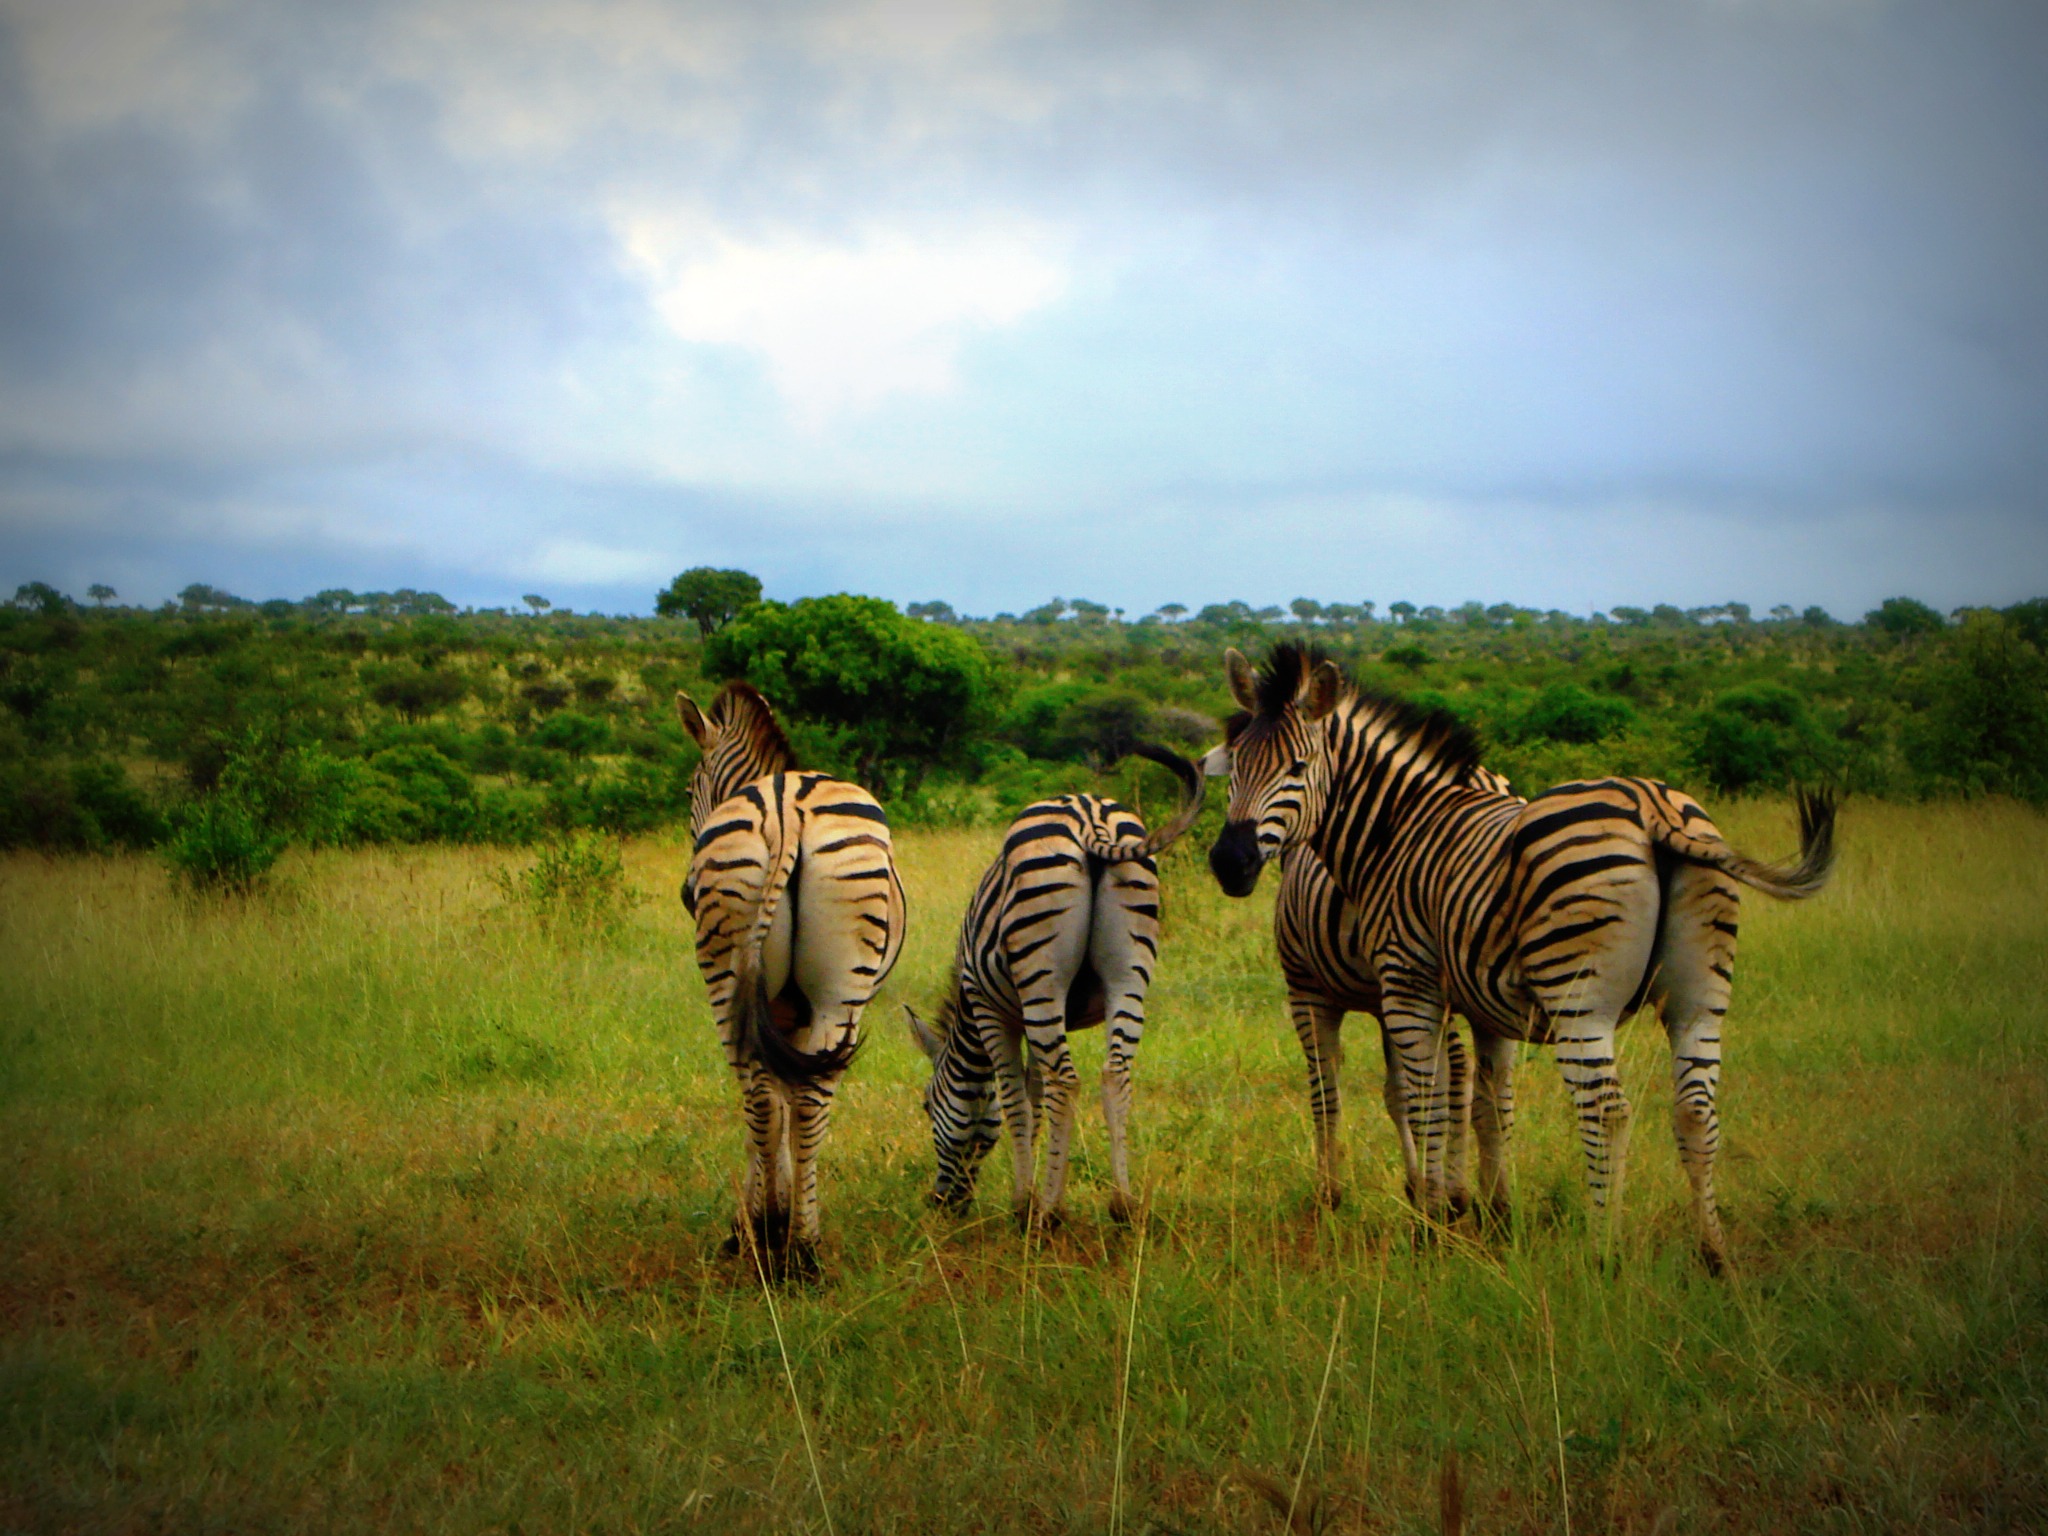
landscape, nature, grass, wilderness, sky, prairie, animal, wildlife, wild, herd, jungle, pasture, grazing, africa, national park, fauna, savanna, plain, zebra, grassland, safari, ecosystem, south africa, zebras, steppe, nature reserve, ecoregion, shrubland, terrestrial animal, plant community, quagga, grazing zebras